Reisseck Railway

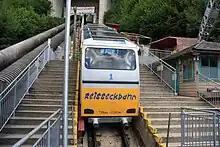
The valley station. Left: the water pressure pipe

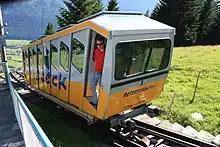
The Reisseck Funicular (Section 1) at the "Schütter" waystop

The Reisseck Railway (sometimes Reißeck Railway) was a mountain railway, that ran from Carinthia's Möll valley into the Reißeck Group, a small mountain range in southern Austria. It comprised the Reisseck Funicular and the Reisseck Mountain Railway (a narrow-gauge railway).